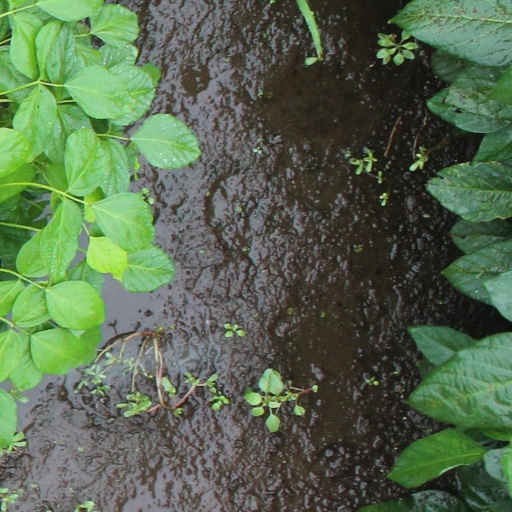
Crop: soybean